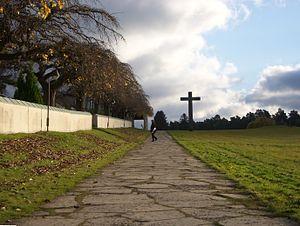
L'histoire architecturale de Stockholm remonte au tout début du XIIIᵉ siècle. D'après certaines sources, il est possible qu'une tour défensive ait été édifiée sur l'île de Stadsholmen aux environs de l'an 1200, voire à la fin du XIIᵉ siècle.